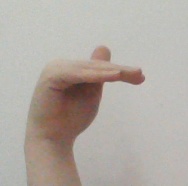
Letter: khaa